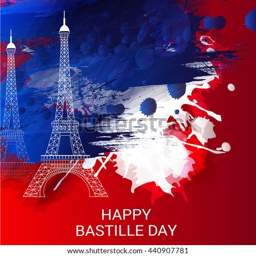
vector illustration of a background for holiday .